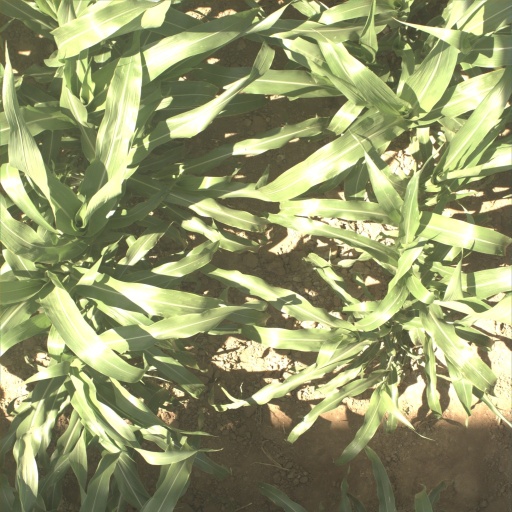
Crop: sorghum